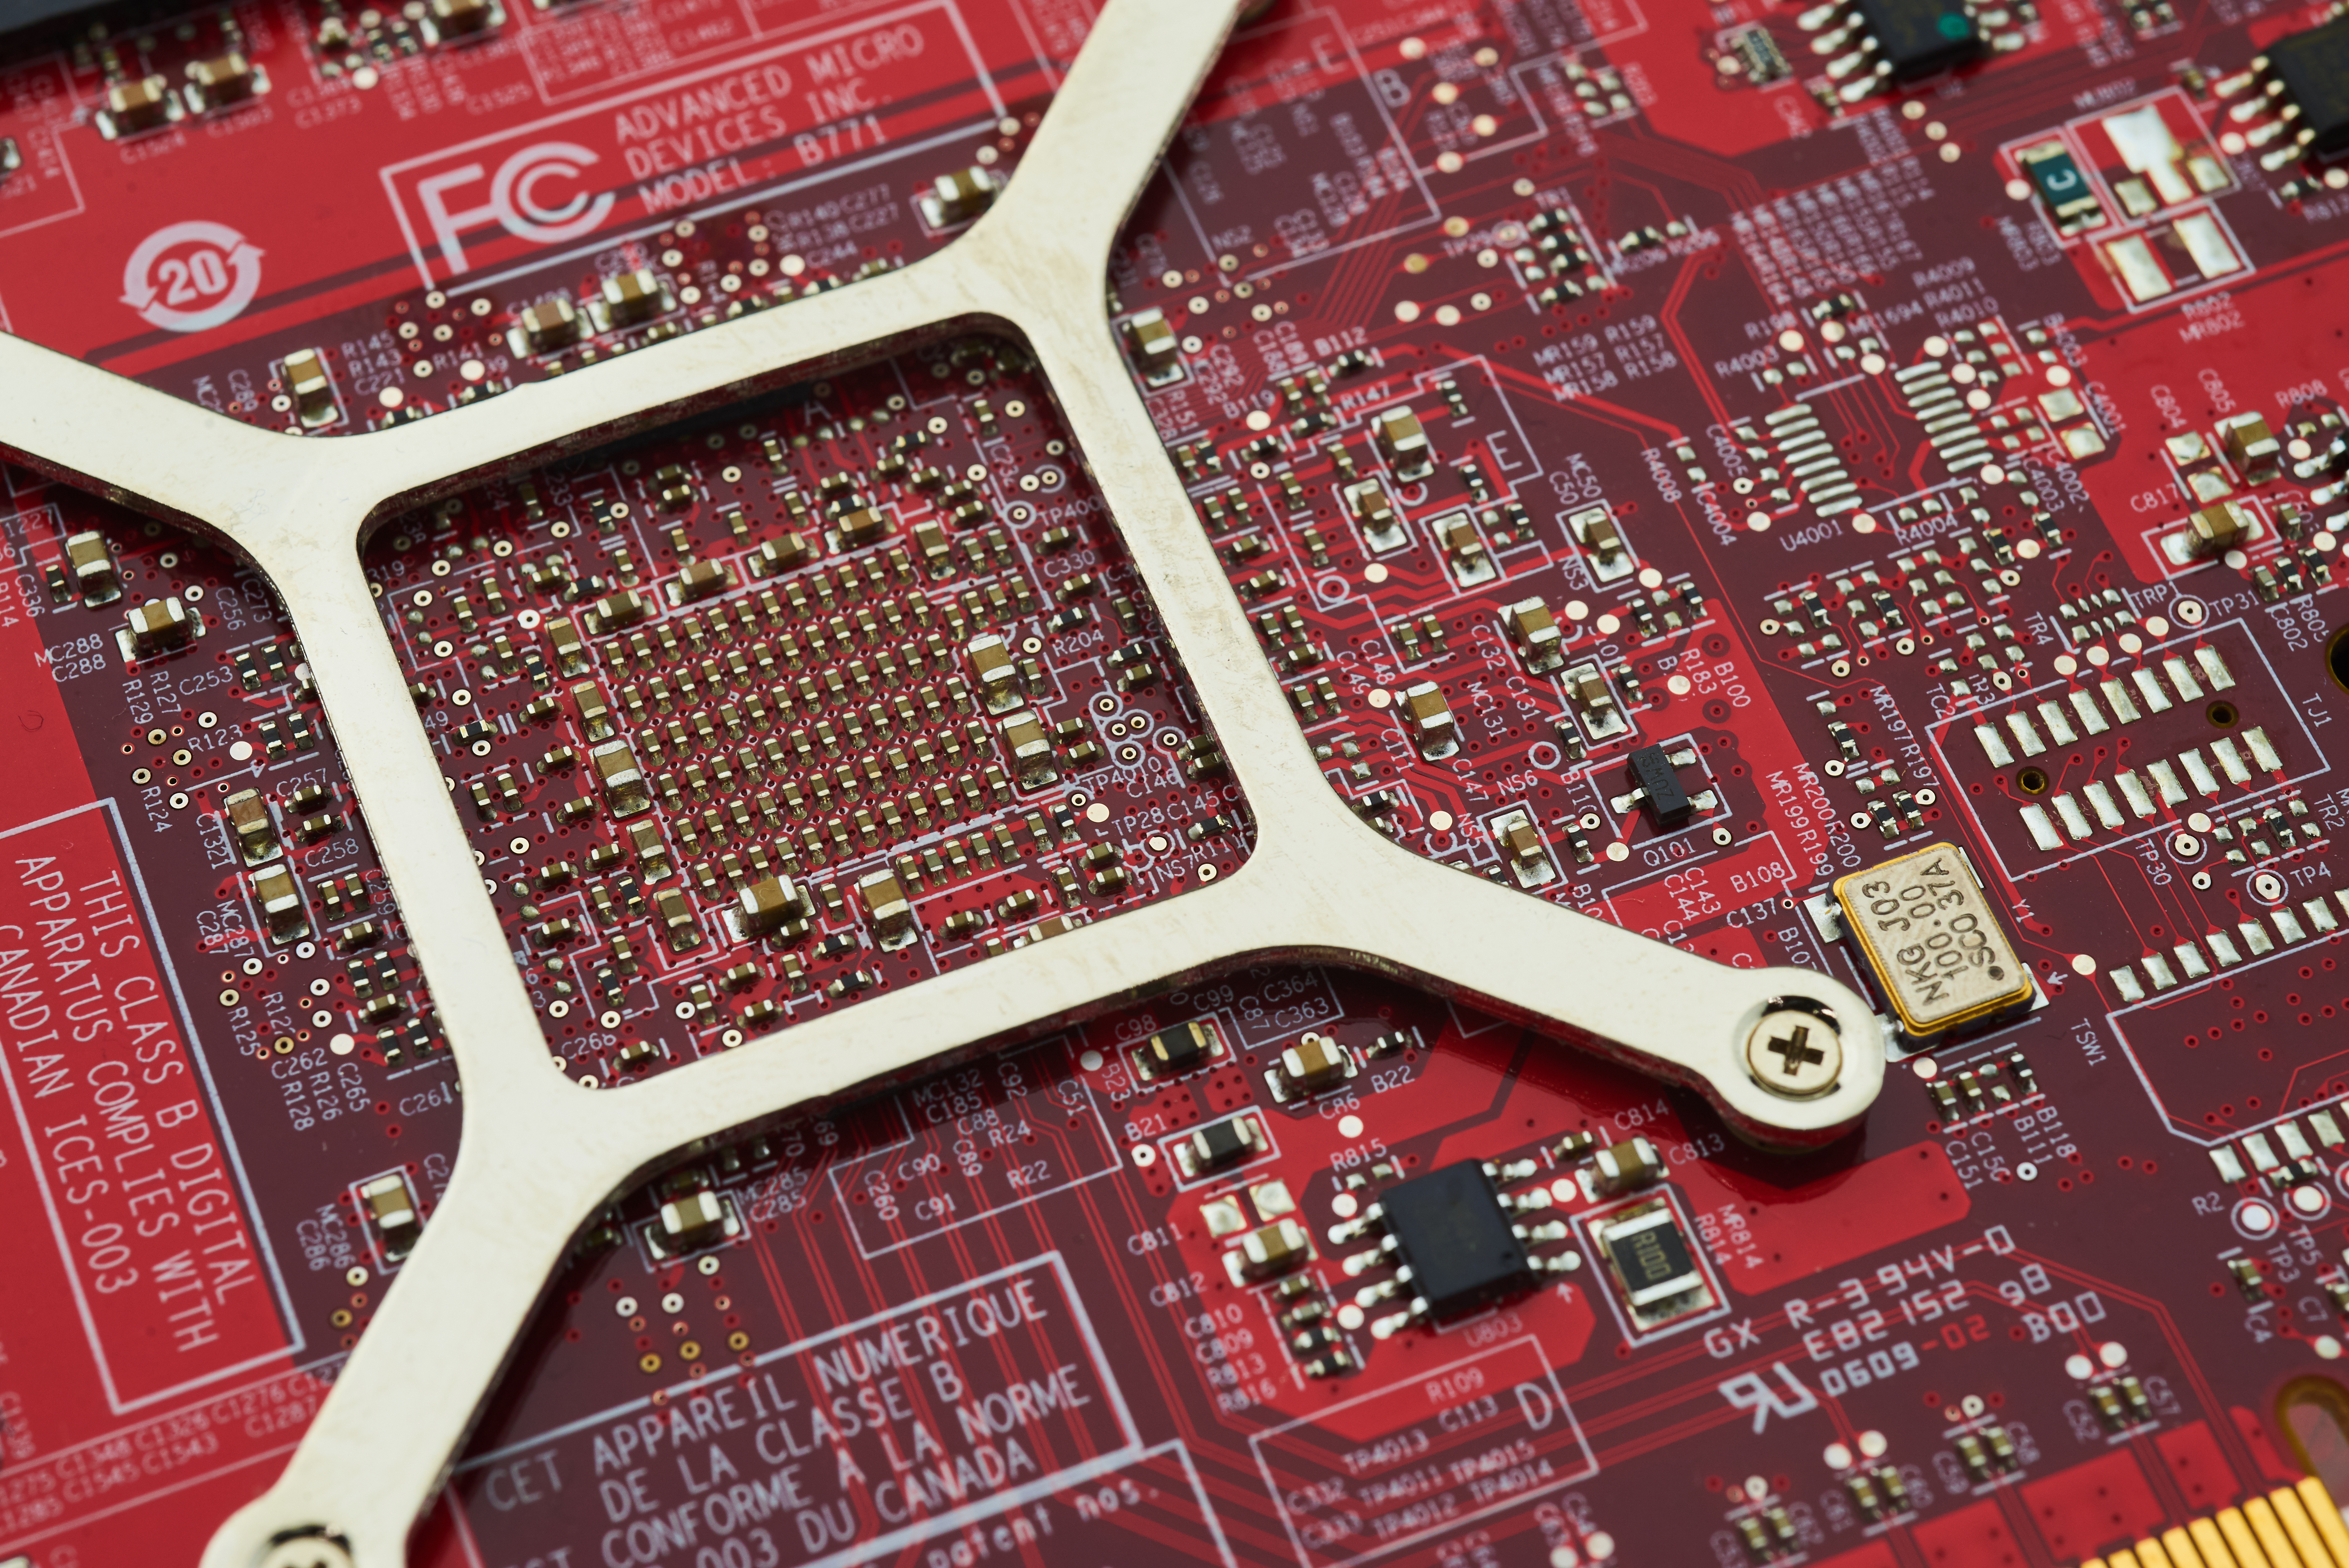
product, circuit component, font, line, red, Material property, passive circuit component, hardware programmer, computer hardware, magenta, electronic component, electronic device, technology, beauty, electronic engineering, electronic instrument, close up, pattern, eyewear, metal, personal computer hardware, audio equipment, computer component, fashion accessory, flooring, carmine, electronics accessory, computer data storage, eyelash, electric blue, engineering, circuit prototyping, motherboard, microcontroller, electronics, eye shadow, gadget, computer accessory, laptop part, electrical network, visual arts